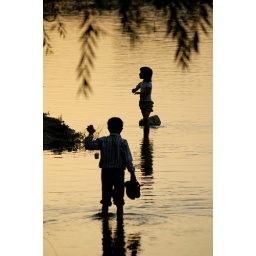
Two kids walking in shallow water of Zaydaneh river in Esfahan.